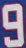
Number: 9